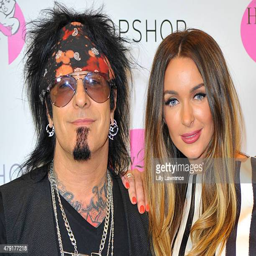
hard rock artist and actor attend actor hosts an event